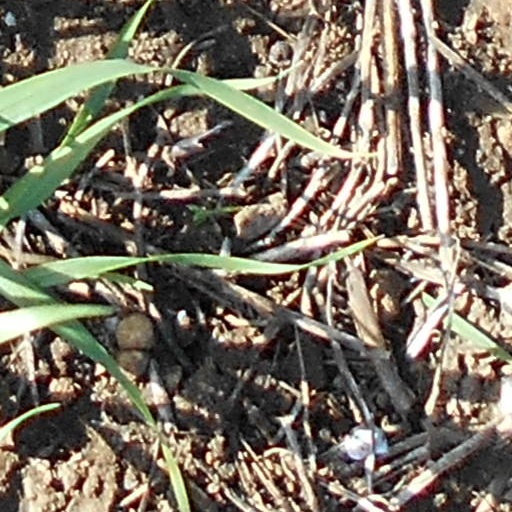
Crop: wheat